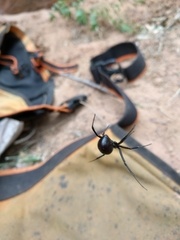
Species: Lactrodectus_hesperus